Bentley R Type

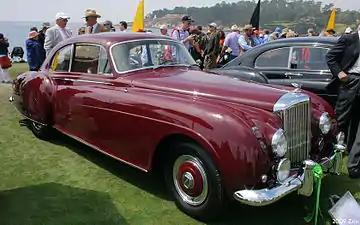
Continental coupé by H. J. Mulliner

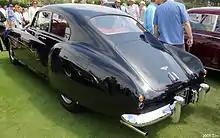
Continental coupé by H. J. Mulliner

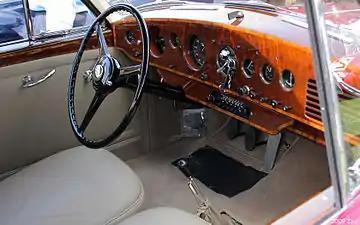
Interior of red Continental coupé by H. J. Mulliner above

The R-Type Continental was a high-performance version of the R-Type. It was the fastest four-seat car in production at the time.